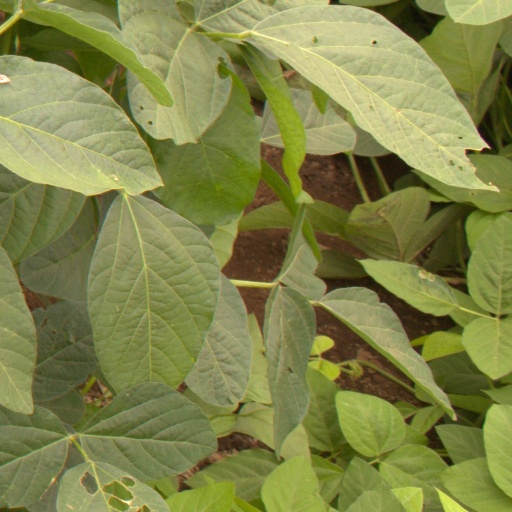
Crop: soybean